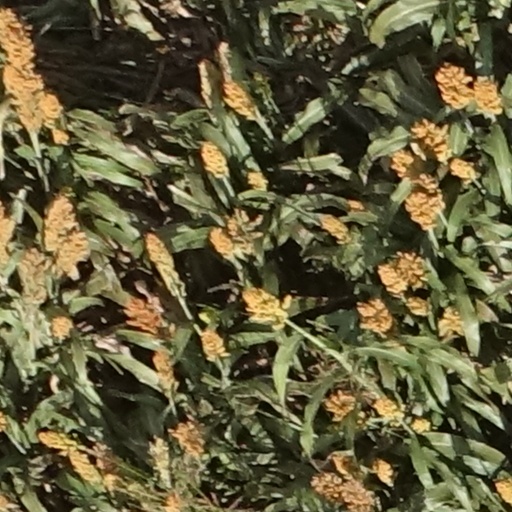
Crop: sorghum